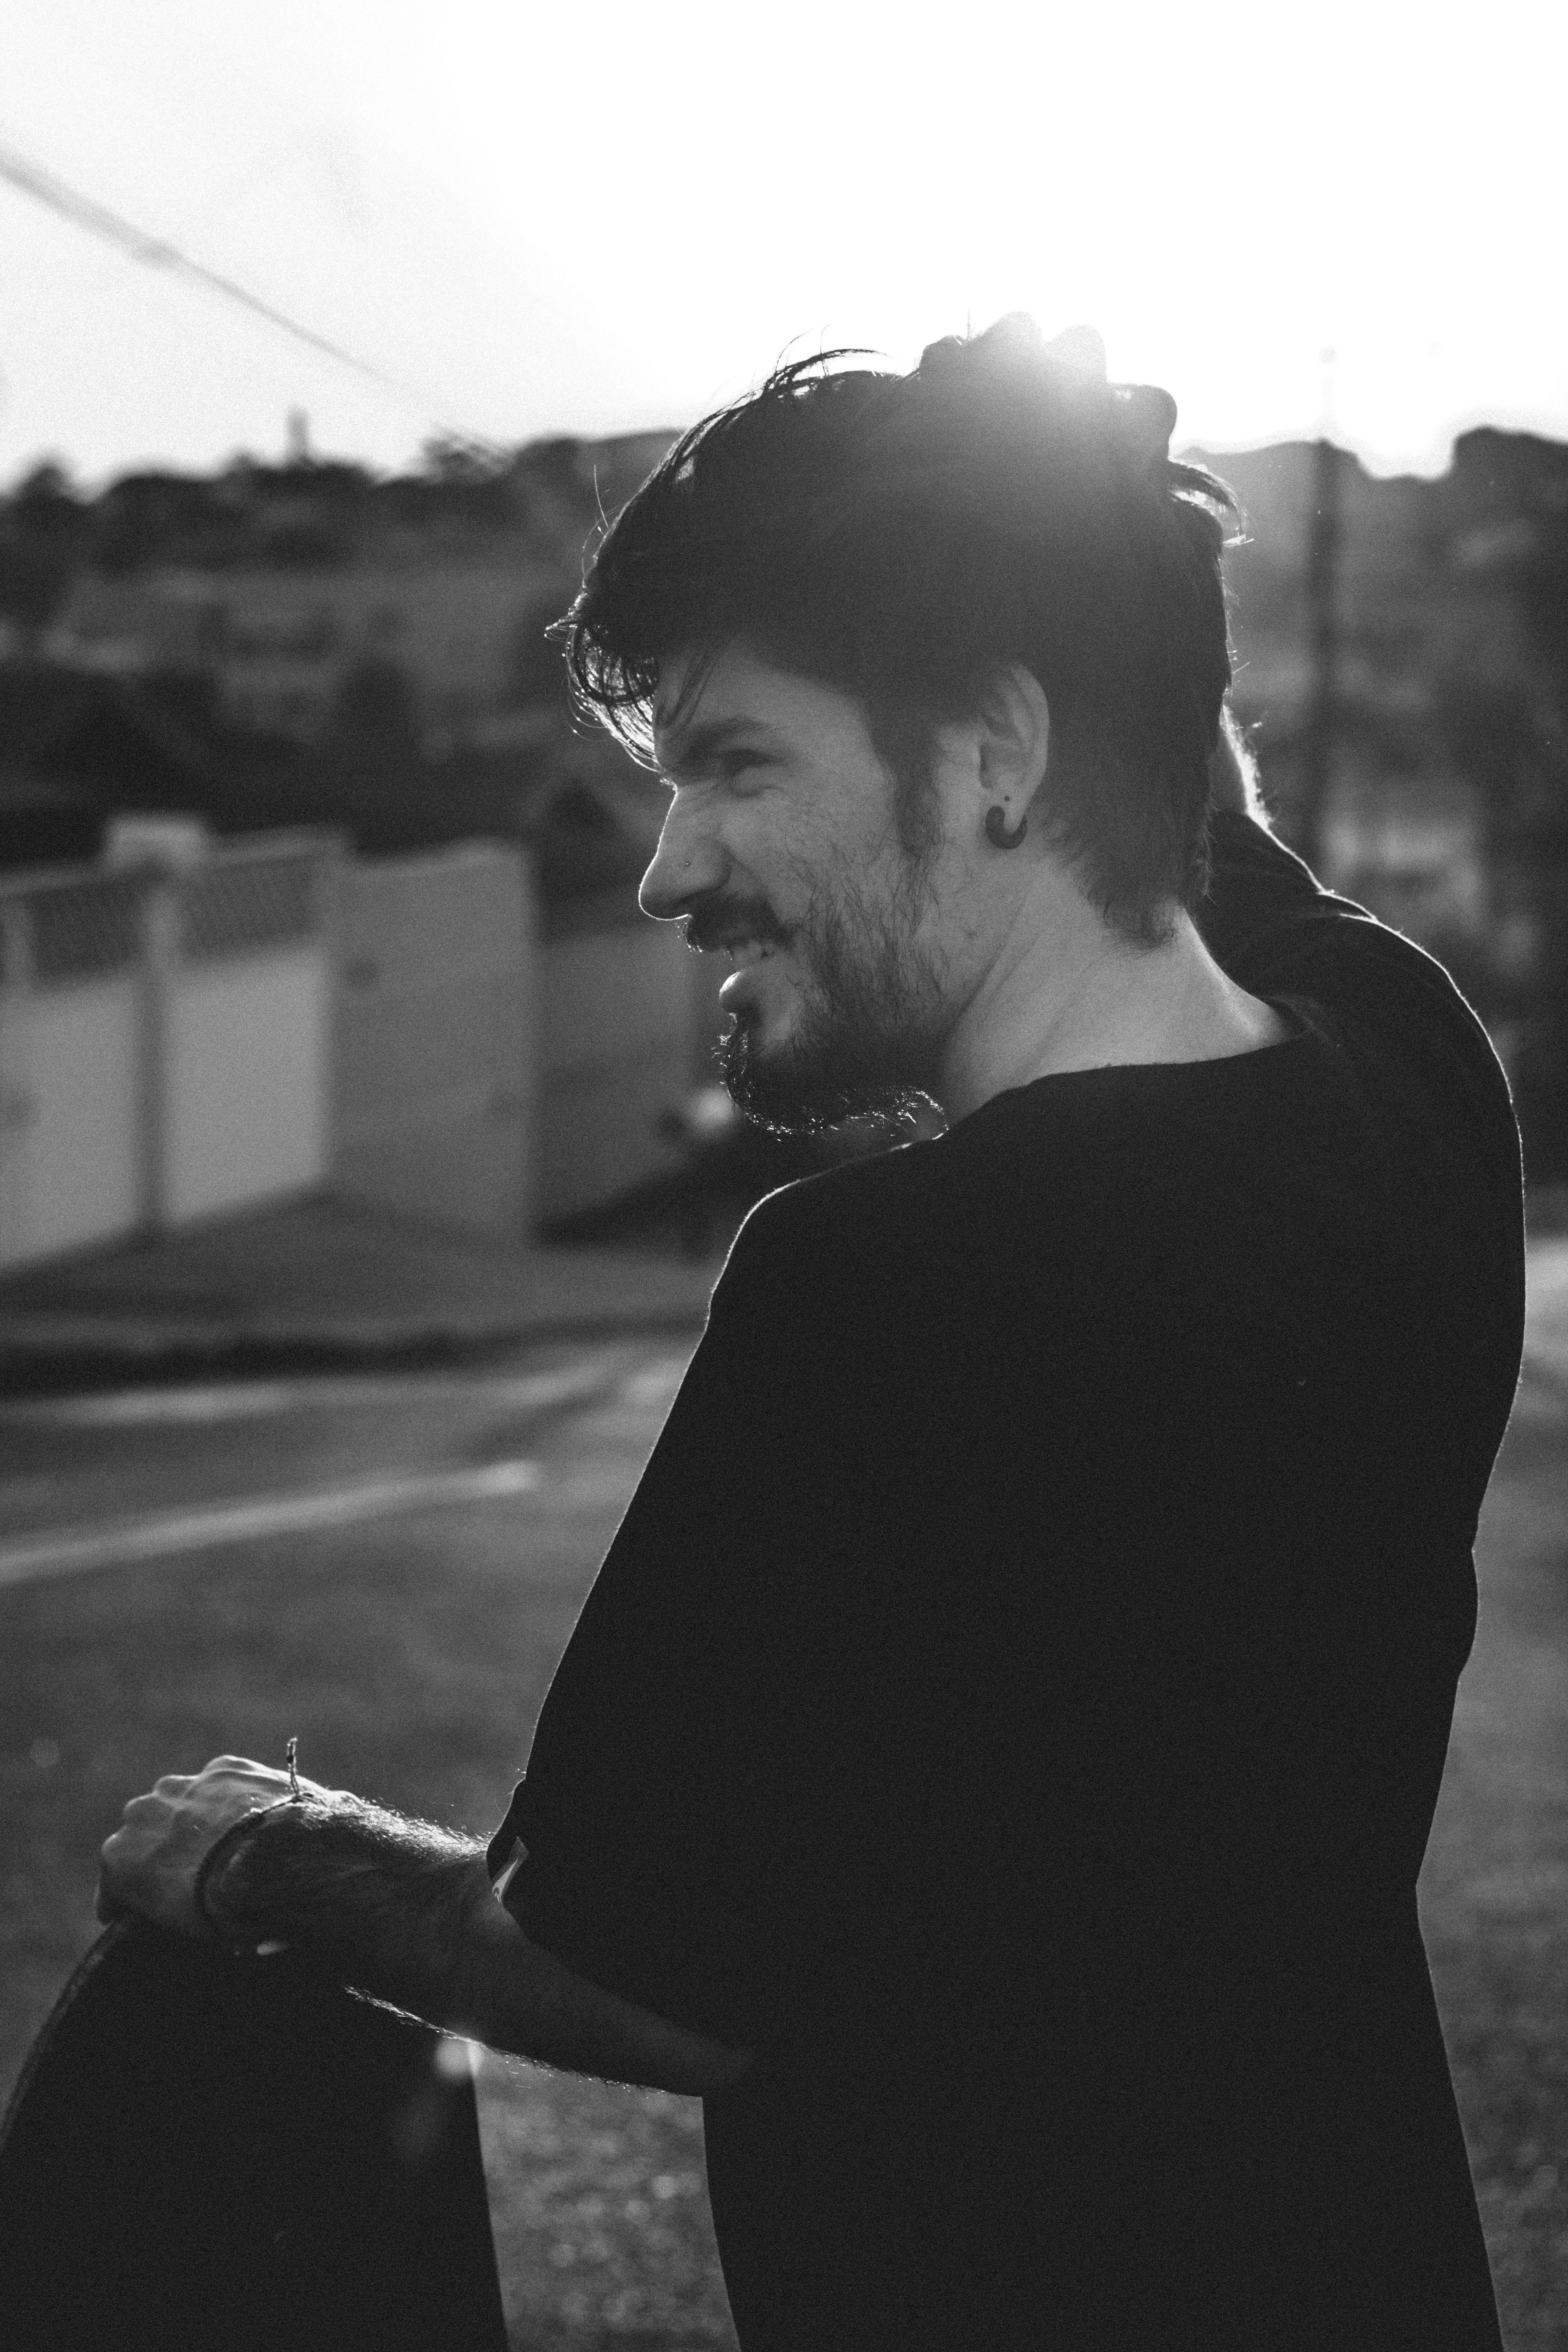
white, black, photograph, black and white, monochrome photography, monochrome, standing, snapshot, sky, photography, eye, human, cloud, neck, sunlight, black hair, street, style, Tints and shades, shadow